Athletics in Jamaica

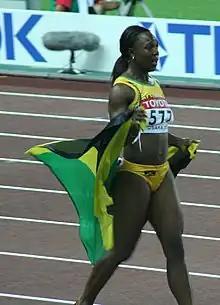
Veronica Campbell-Brown, the 2004 and 2008 Olympic 200m Champion and 2007 World 100m Champion.

2002 was a record breaking year for Jamaica as they won a record haul of medals at the Commonwealth Games. In total they won 4 gold medals 6 silvers and 7 bronzes. Claston Bernard won the Decathlon gold. Elva Goldbourne leaped to long jump gold. Blackwood sped to 400 m gold and Lacena Golding-Clarke glided to 100 m hurdles gold.